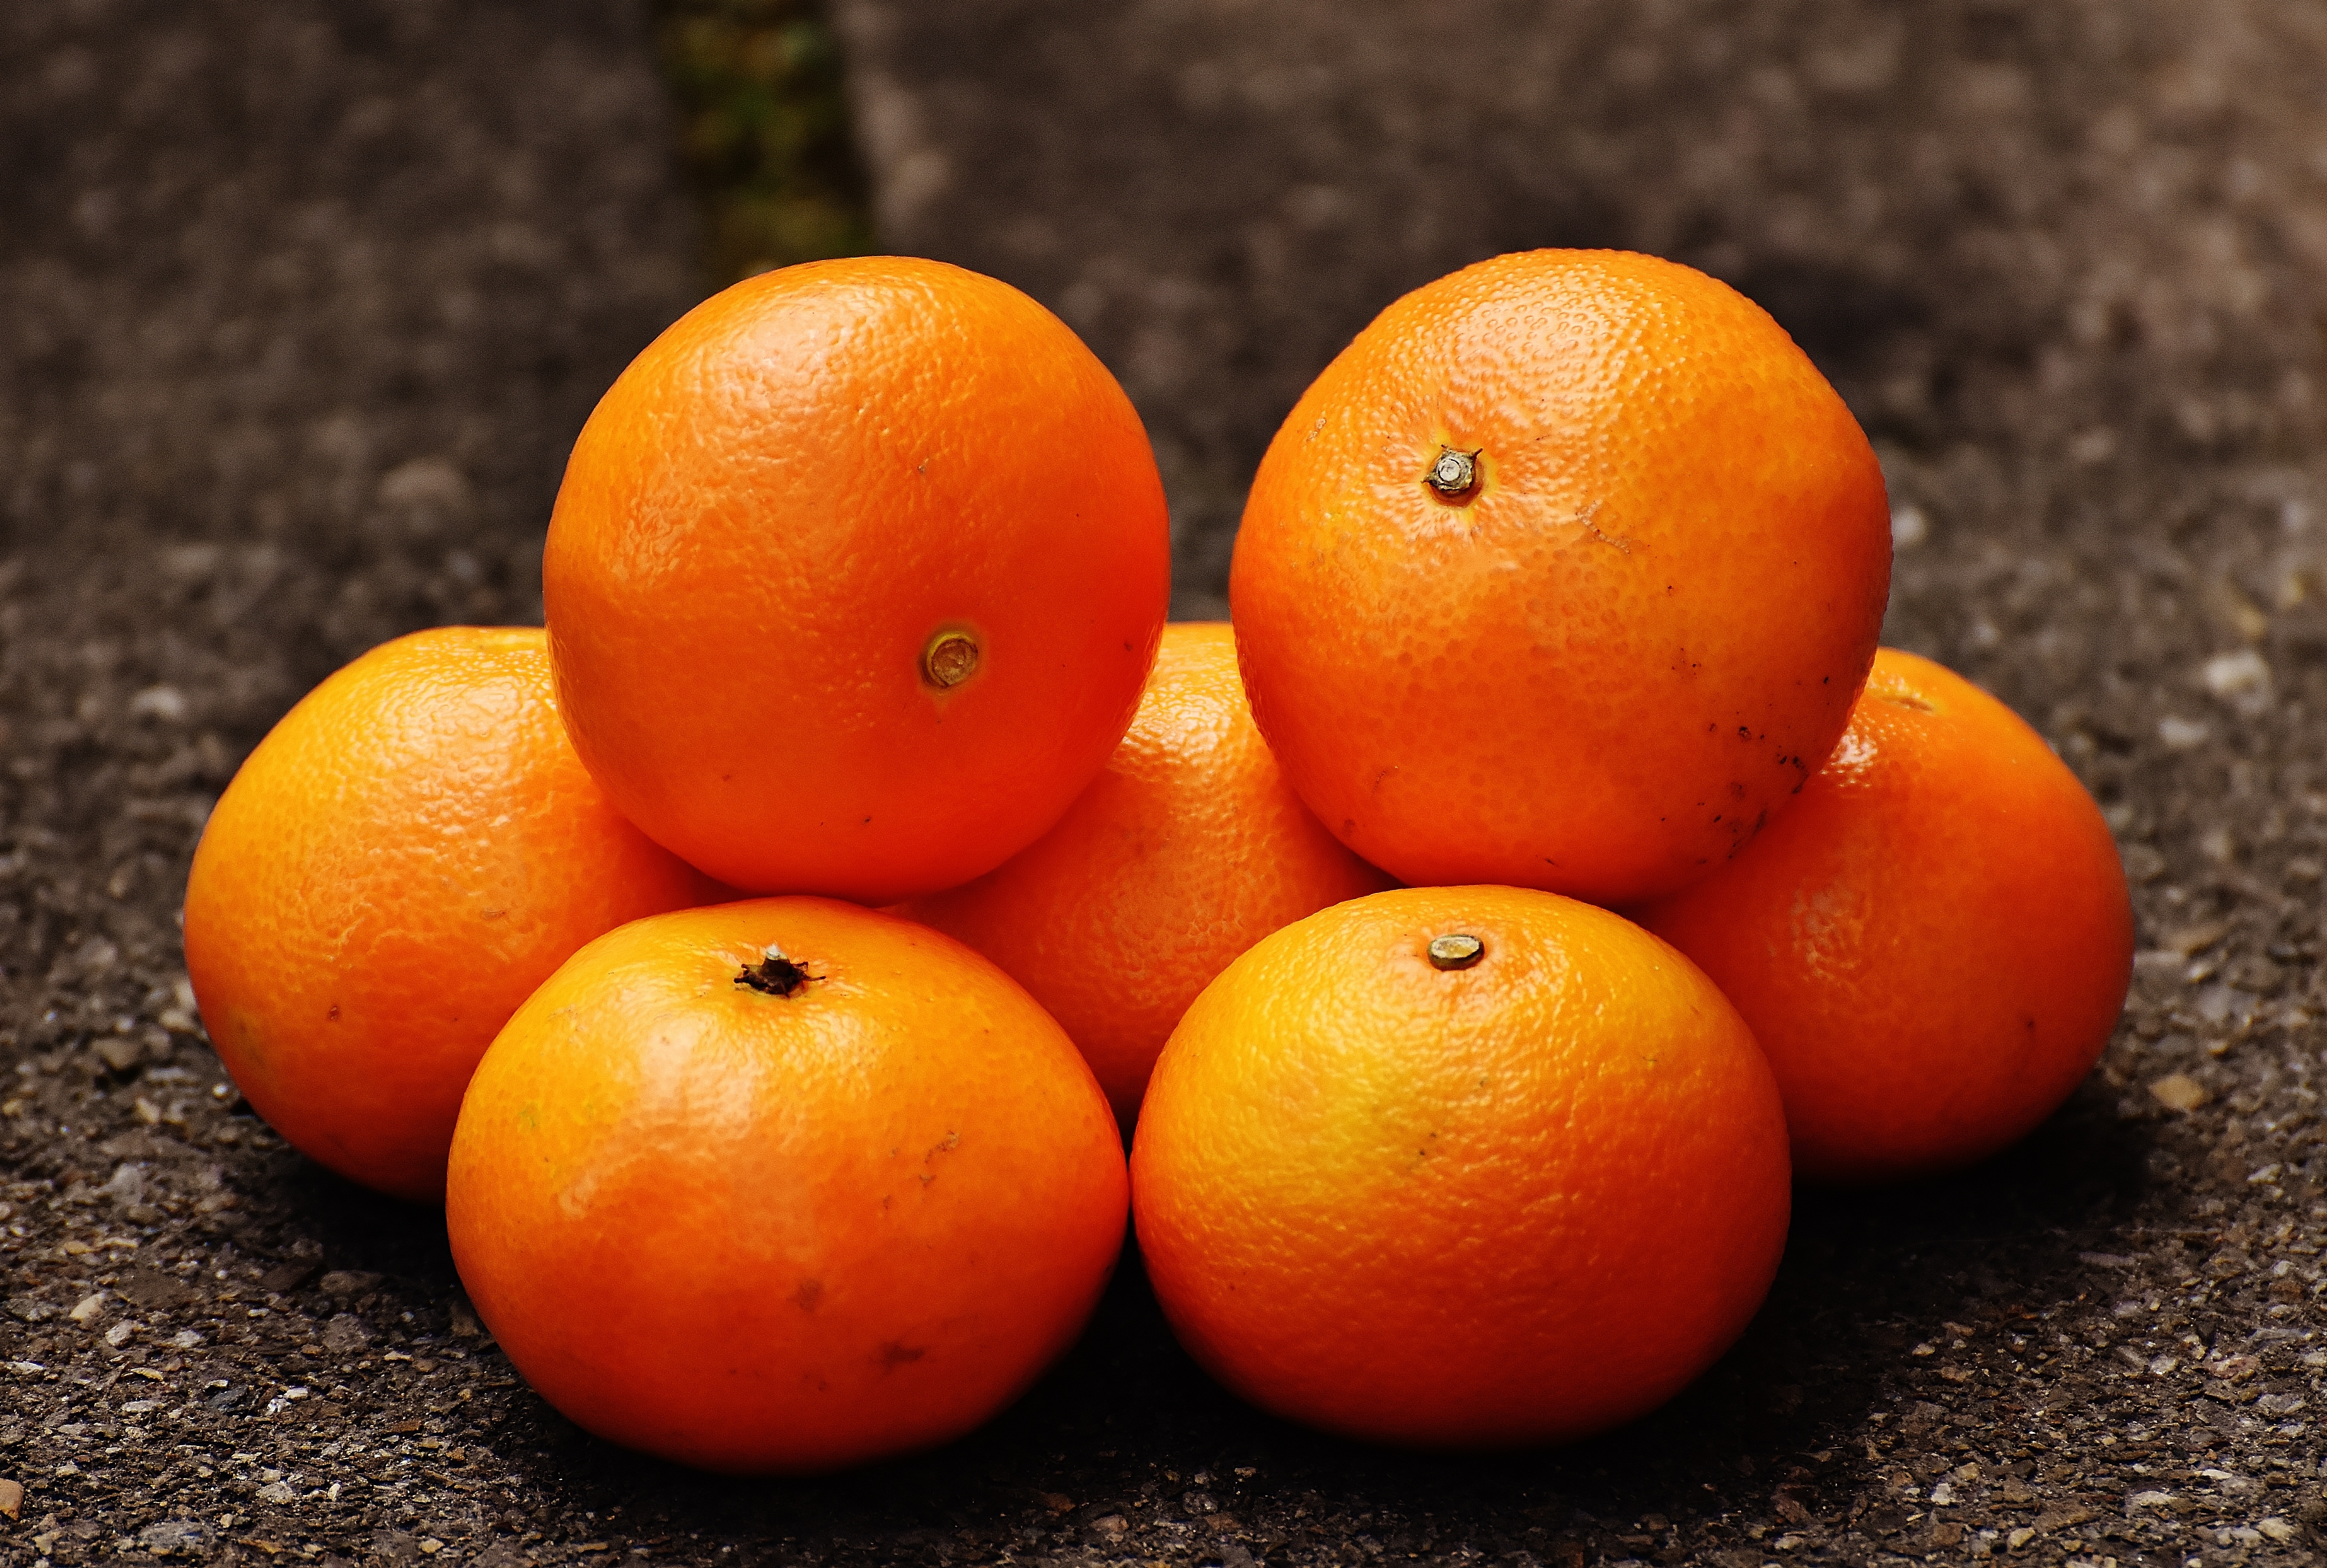
plant, fruit, sweet, ripe, orange, food, produce, market, healthy, eat, delicious, tropical fruit, nutrition, tangerine, clementine, vitamins, frisch, citrus, macro photography, flowering plant, tangerines, fruity, vitaminhaltig, bitter orange, mandarin orange, land plant, tangelo